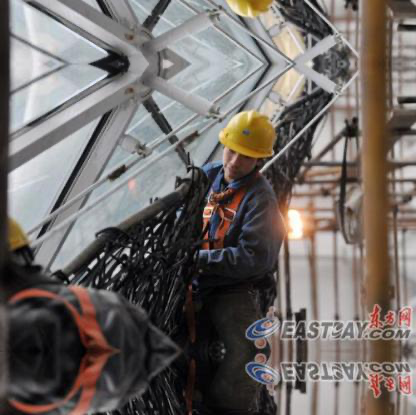
Objects in the image:
label: helmet
label: helmet